Railway Historical Centre

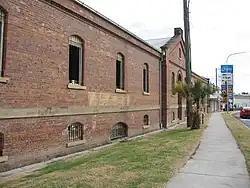
Railway Historical Centre, 2007

Railway Historical Centre is a heritage-listed warehouse at North Street, North Ipswich, City of Ipswich, Queensland, Australia. It was built from 1878 to 1879. It is also known as Railway Administration Building, Railway Store, and Tarpaulin Shop. It was added to the Queensland Heritage Register on 21 October 1992.